Kawaguchi Detachment

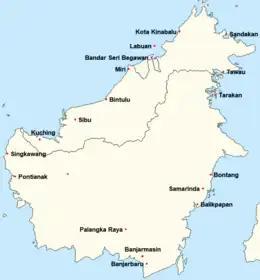
A map of major cities and towns in Borneo, with modern borders. The line dividing the island west-to-east was the border between British Borneo (above it) and Dutch Borneo (below). The Japanese first landed at Miri (center north) and moved west to Kuching

In November, Kamaguchi was in Japanese-occupied Indochina. On November 10, the Japanese War Ministry assembled multiple commanders, including Kawaguchi, and told them to prepare for an invasion. On November 16, the Southern Army issued an order which told the detachment to first occupy Miri and Seria in British Borneo, secure "vital resource areas" and air bases there, and then quickly occupy the airfield at Kuching. Then, the air bases would be made ready for use, and the commanders involved, including Kawaguchi, were to establish a military administration in the area.